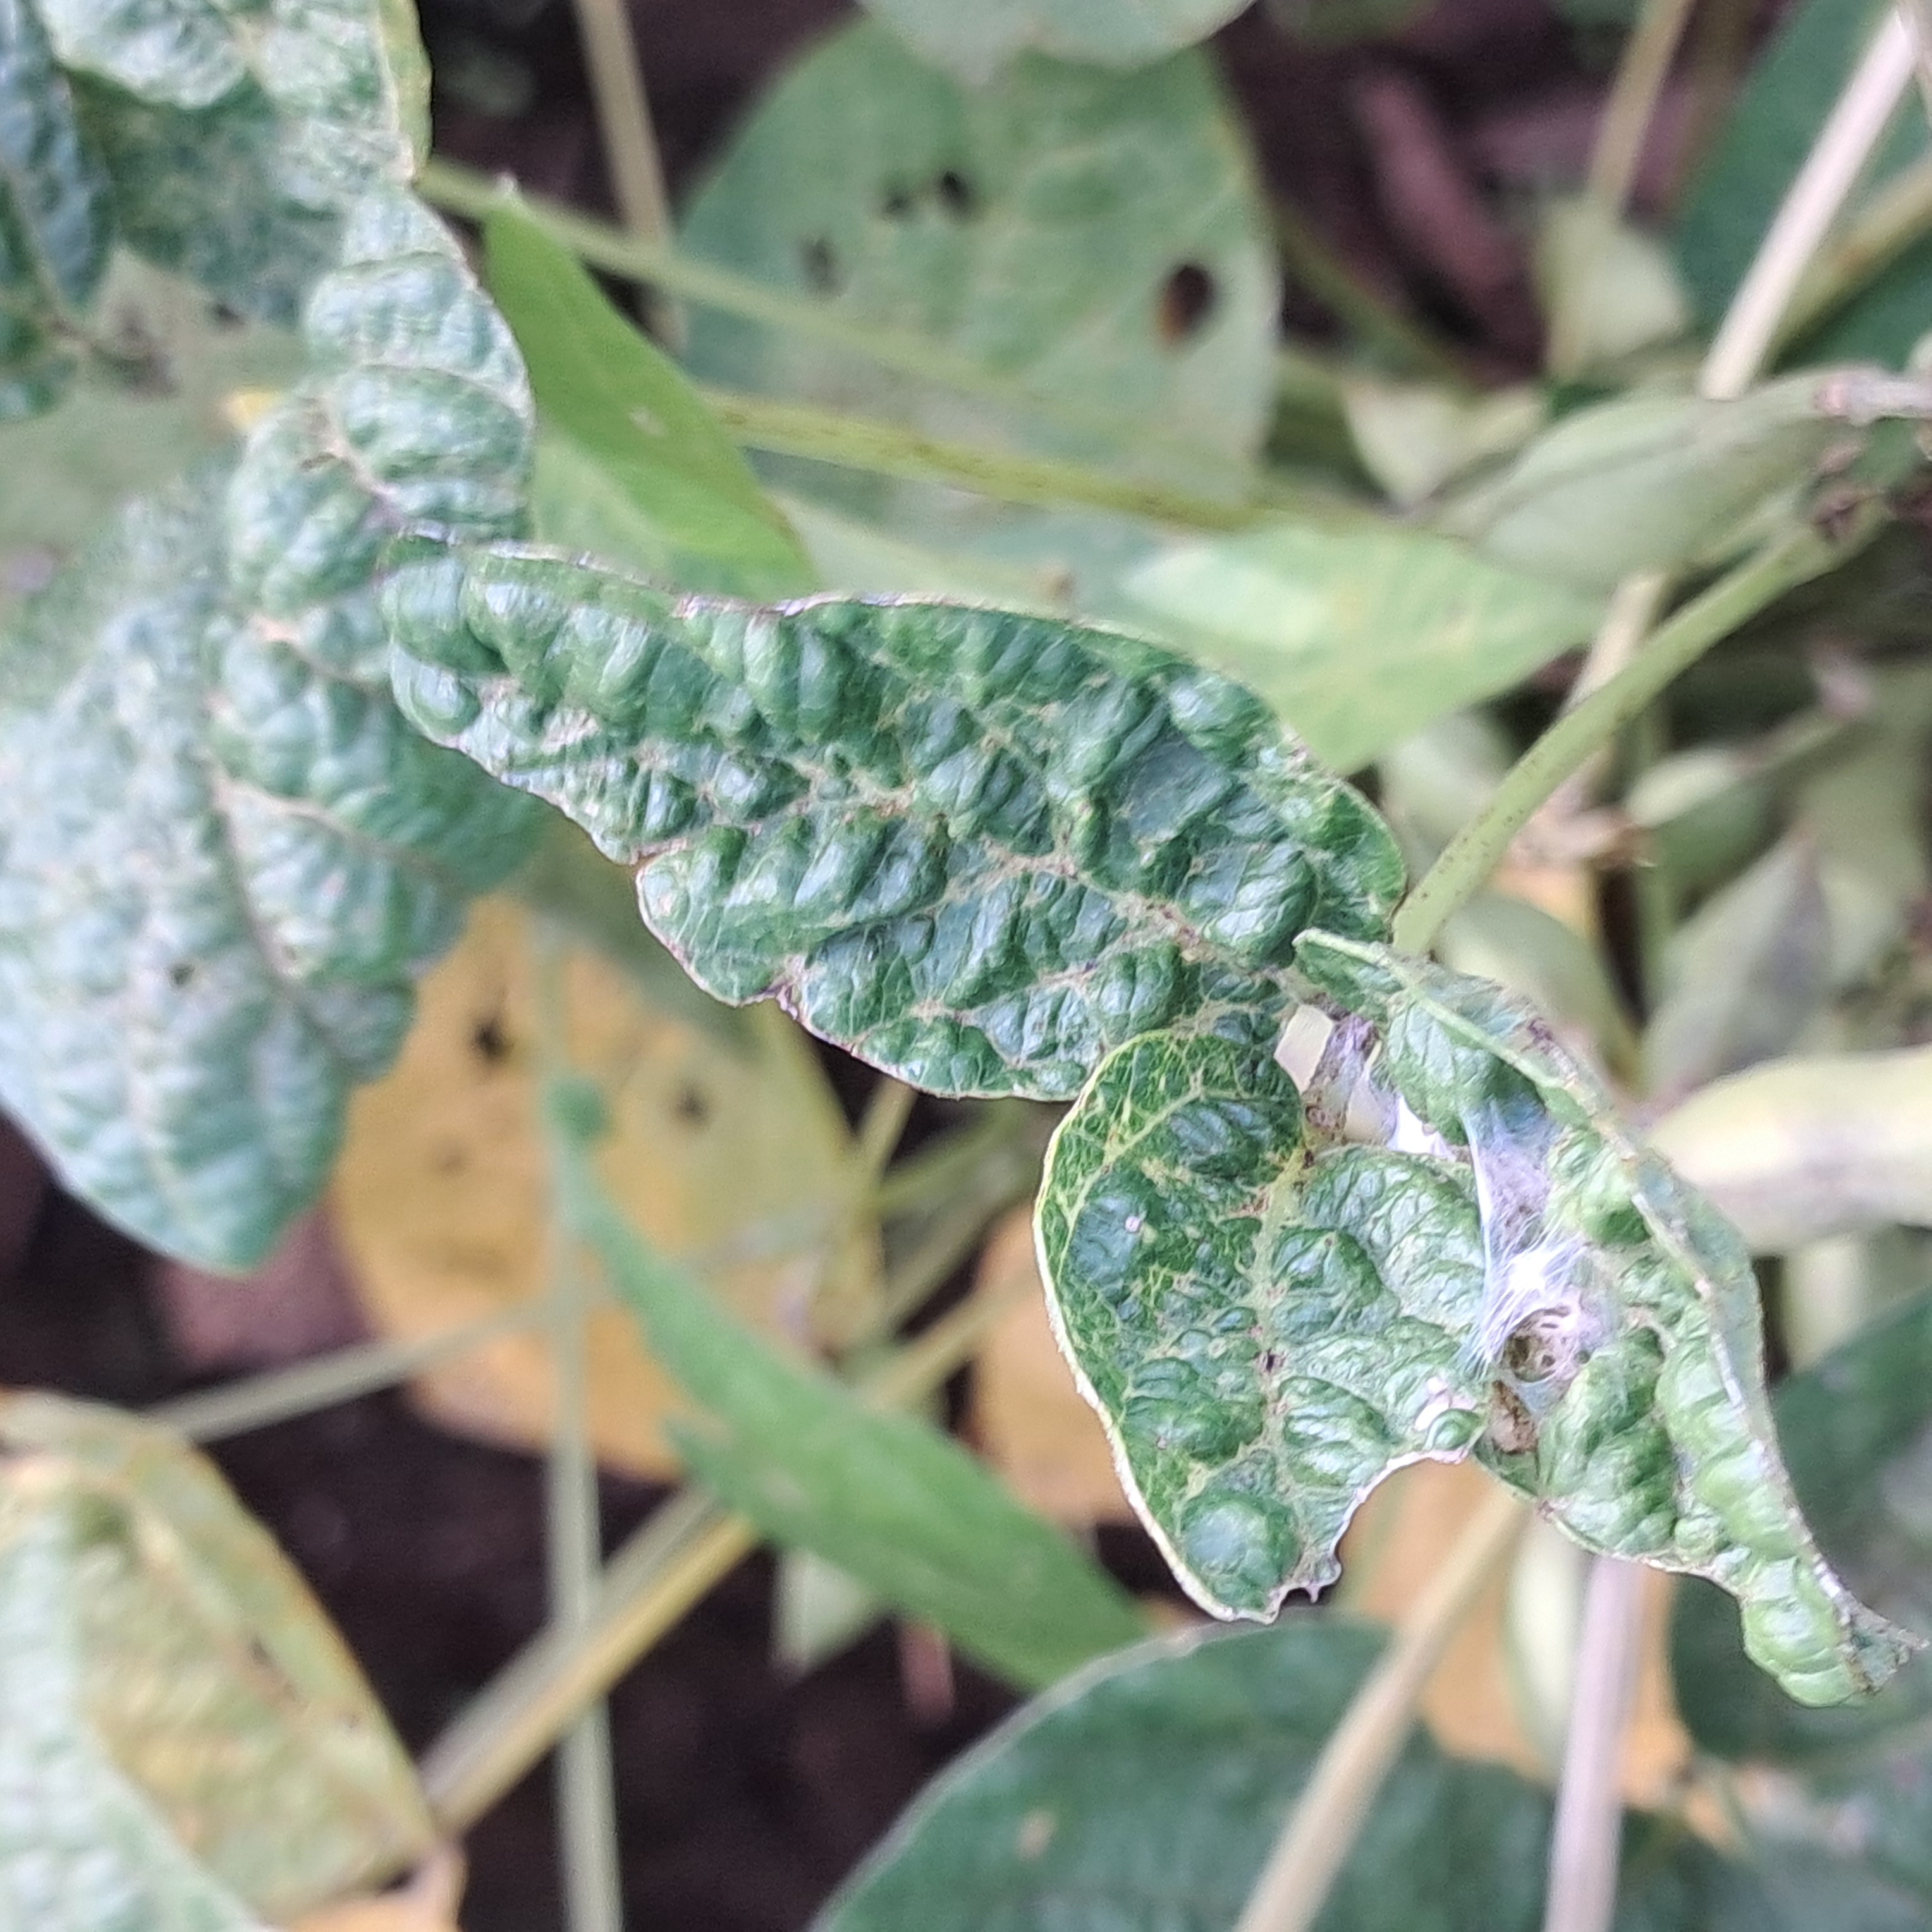
Label: Mosaic